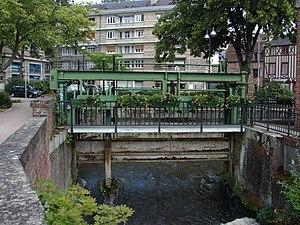
L'Orbiquet est une rivière du pays d'Auge dans le département français du Calvados, dans la région Normandie, affluent droit du fleuve la Touques.